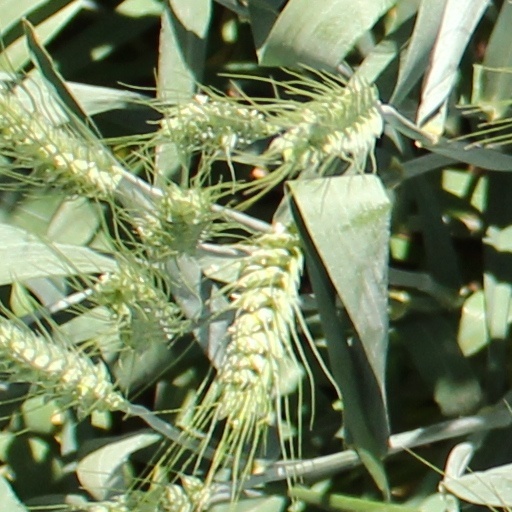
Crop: wheat